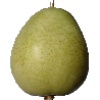
Label: Pear 1